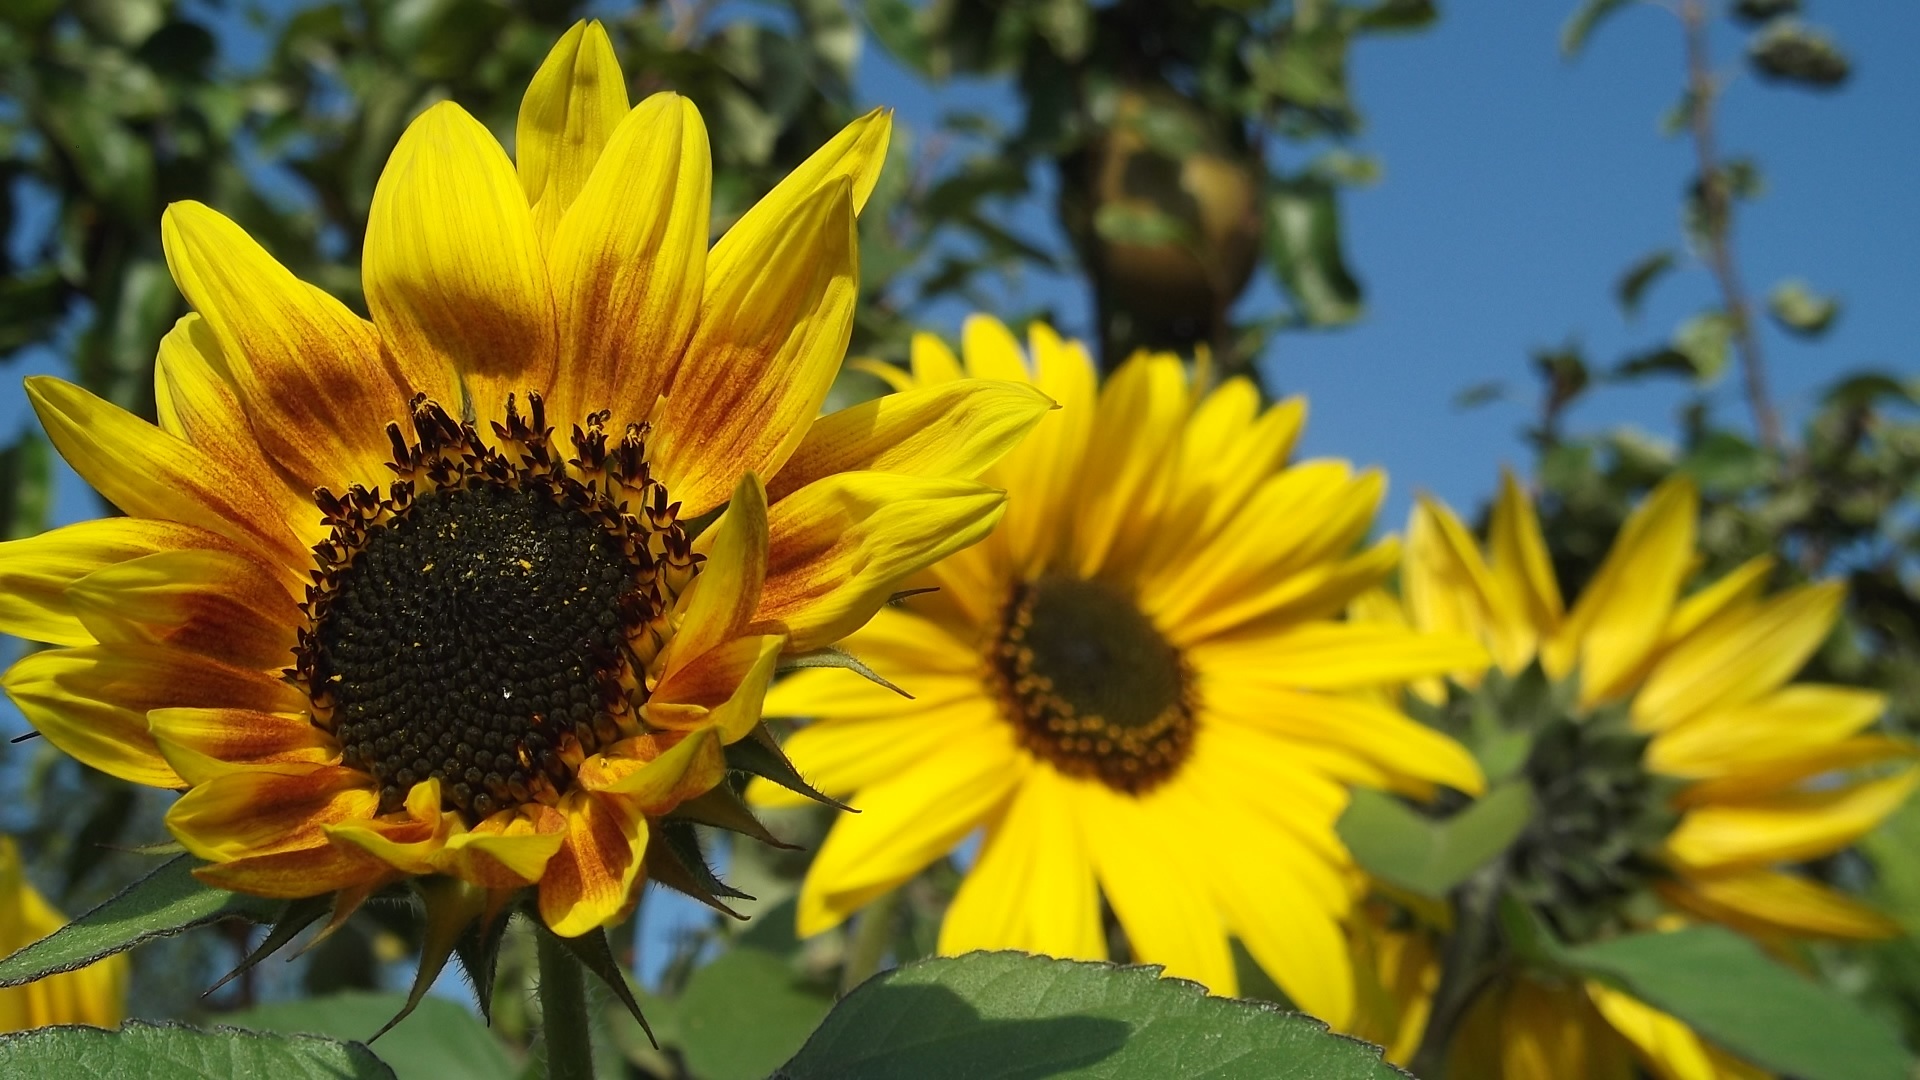
nature, plant, field, flower, petal, insect, yellow, flora, sunflower, wildflower, bright, bee, nectar, flowering plant, honey bee, daisy family, sunflower seed, annual plant, land plant, membrane winged insect